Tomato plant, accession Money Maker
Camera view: tilt-top (135 deg); turntable rotation: 210 degrees
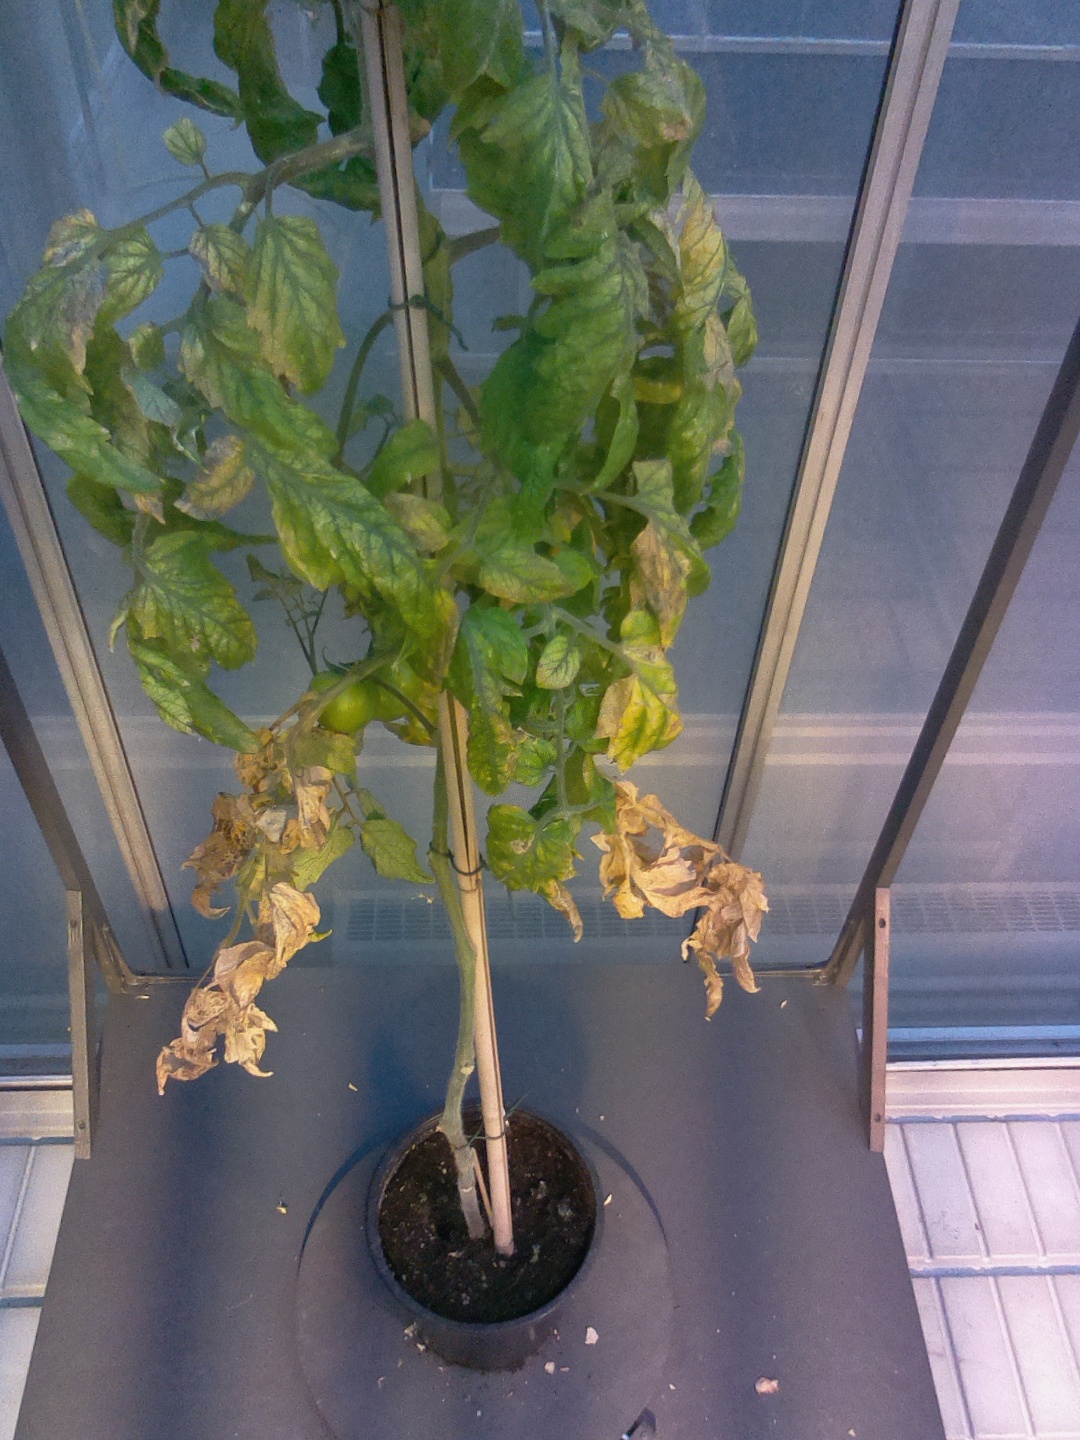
BBCH growth stage 79: 90% -100% of final fruit size